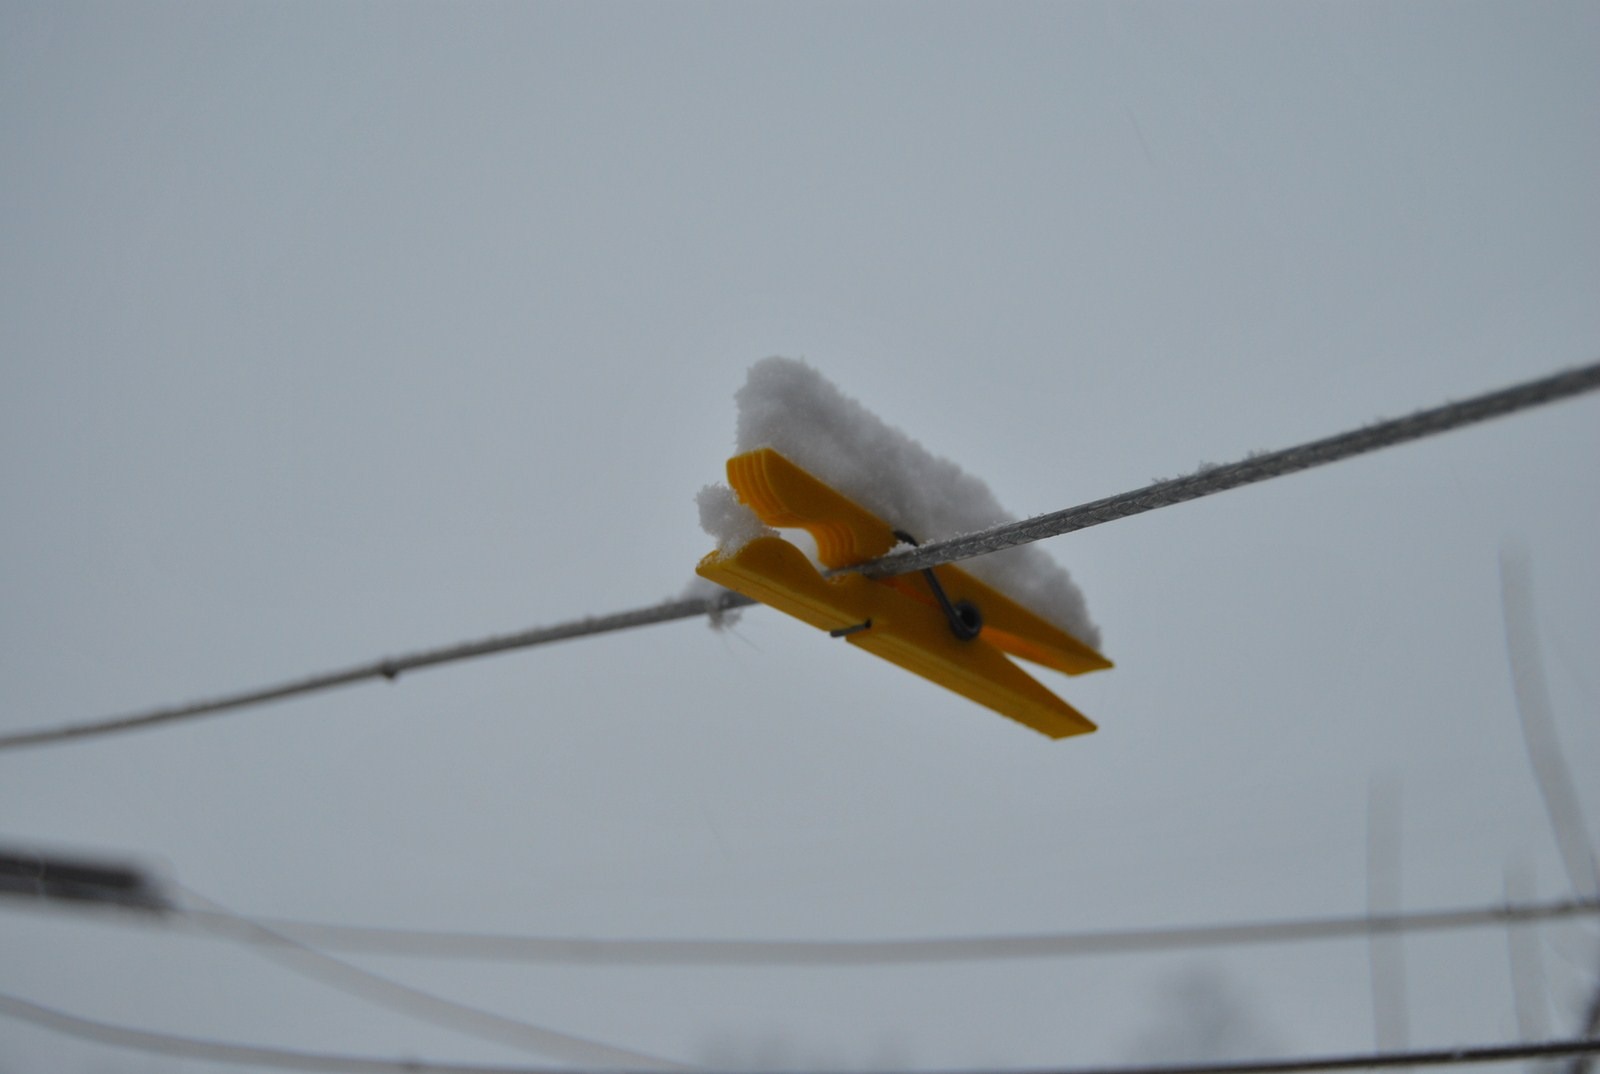
snow, winter, bird, wing, wind, line, flight, yellow, clothespin, laundry, close up, hang, macro photography, atmosphere of earth